Rockwell B-1 Lancer

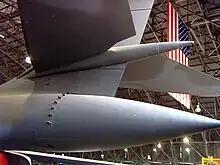

In late 1990, engine fires in two Lancers led to a grounding of the fleet. The cause was traced back to problems in the first-stage fan, and the aircraft were placed on "limited alert"; in other words, they were grounded unless a nuclear war broke out. Following inspections and repairs they were returned to duty beginning on 6 February 1991. By 1991, the B-1 had a fledgling conventional capability, forty of them able to drop the Mk-82 General Purpose (GP) bomb, although mostly from low altitude. Despite being cleared for this role, the problems with the engines prevented their use in Operation Desert Storm during the Gulf War. B-1s were primarily reserved for strategic nuclear strike missions at this time, providing the role of airborne nuclear deterrent against the Soviet Union. The B-52 was more suited to the role of conventional warfare and it was used by coalition forces instead.